Andrzej Schinzel

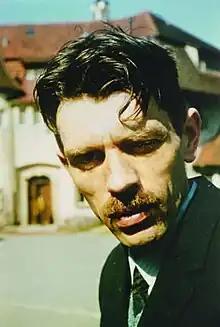
Schinzel in 1974

Andrzej Bobola Maria Schinzel (5 April 1937 – 21 August 2021) was a Polish mathematician studying mainly number theory.